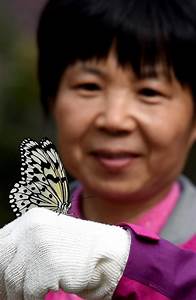
Label: butterfly